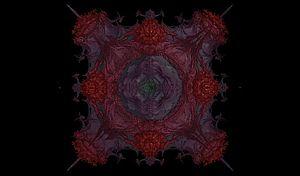
Un Mandelbulb résulte de la tentative de créer un ensemble de Mandelbrot en trois dimensions, sans être une fractale comme ce dernier. La possibilité d'obtenir un ensemble de Mandelbrot en trois dimensions reste incertaine.